Jean-Luc Coatalem

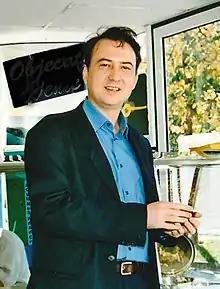
Jean-Luc Coatalem at the 2001 International Geography Festival

In the wake of a family of officers, Jean-Luc Coatalem spent his childhood in Polynesia and his adolescence in Madagascar. The incessant removals gave him the taste of elsewhere and would make him bulimic on travels and reports.